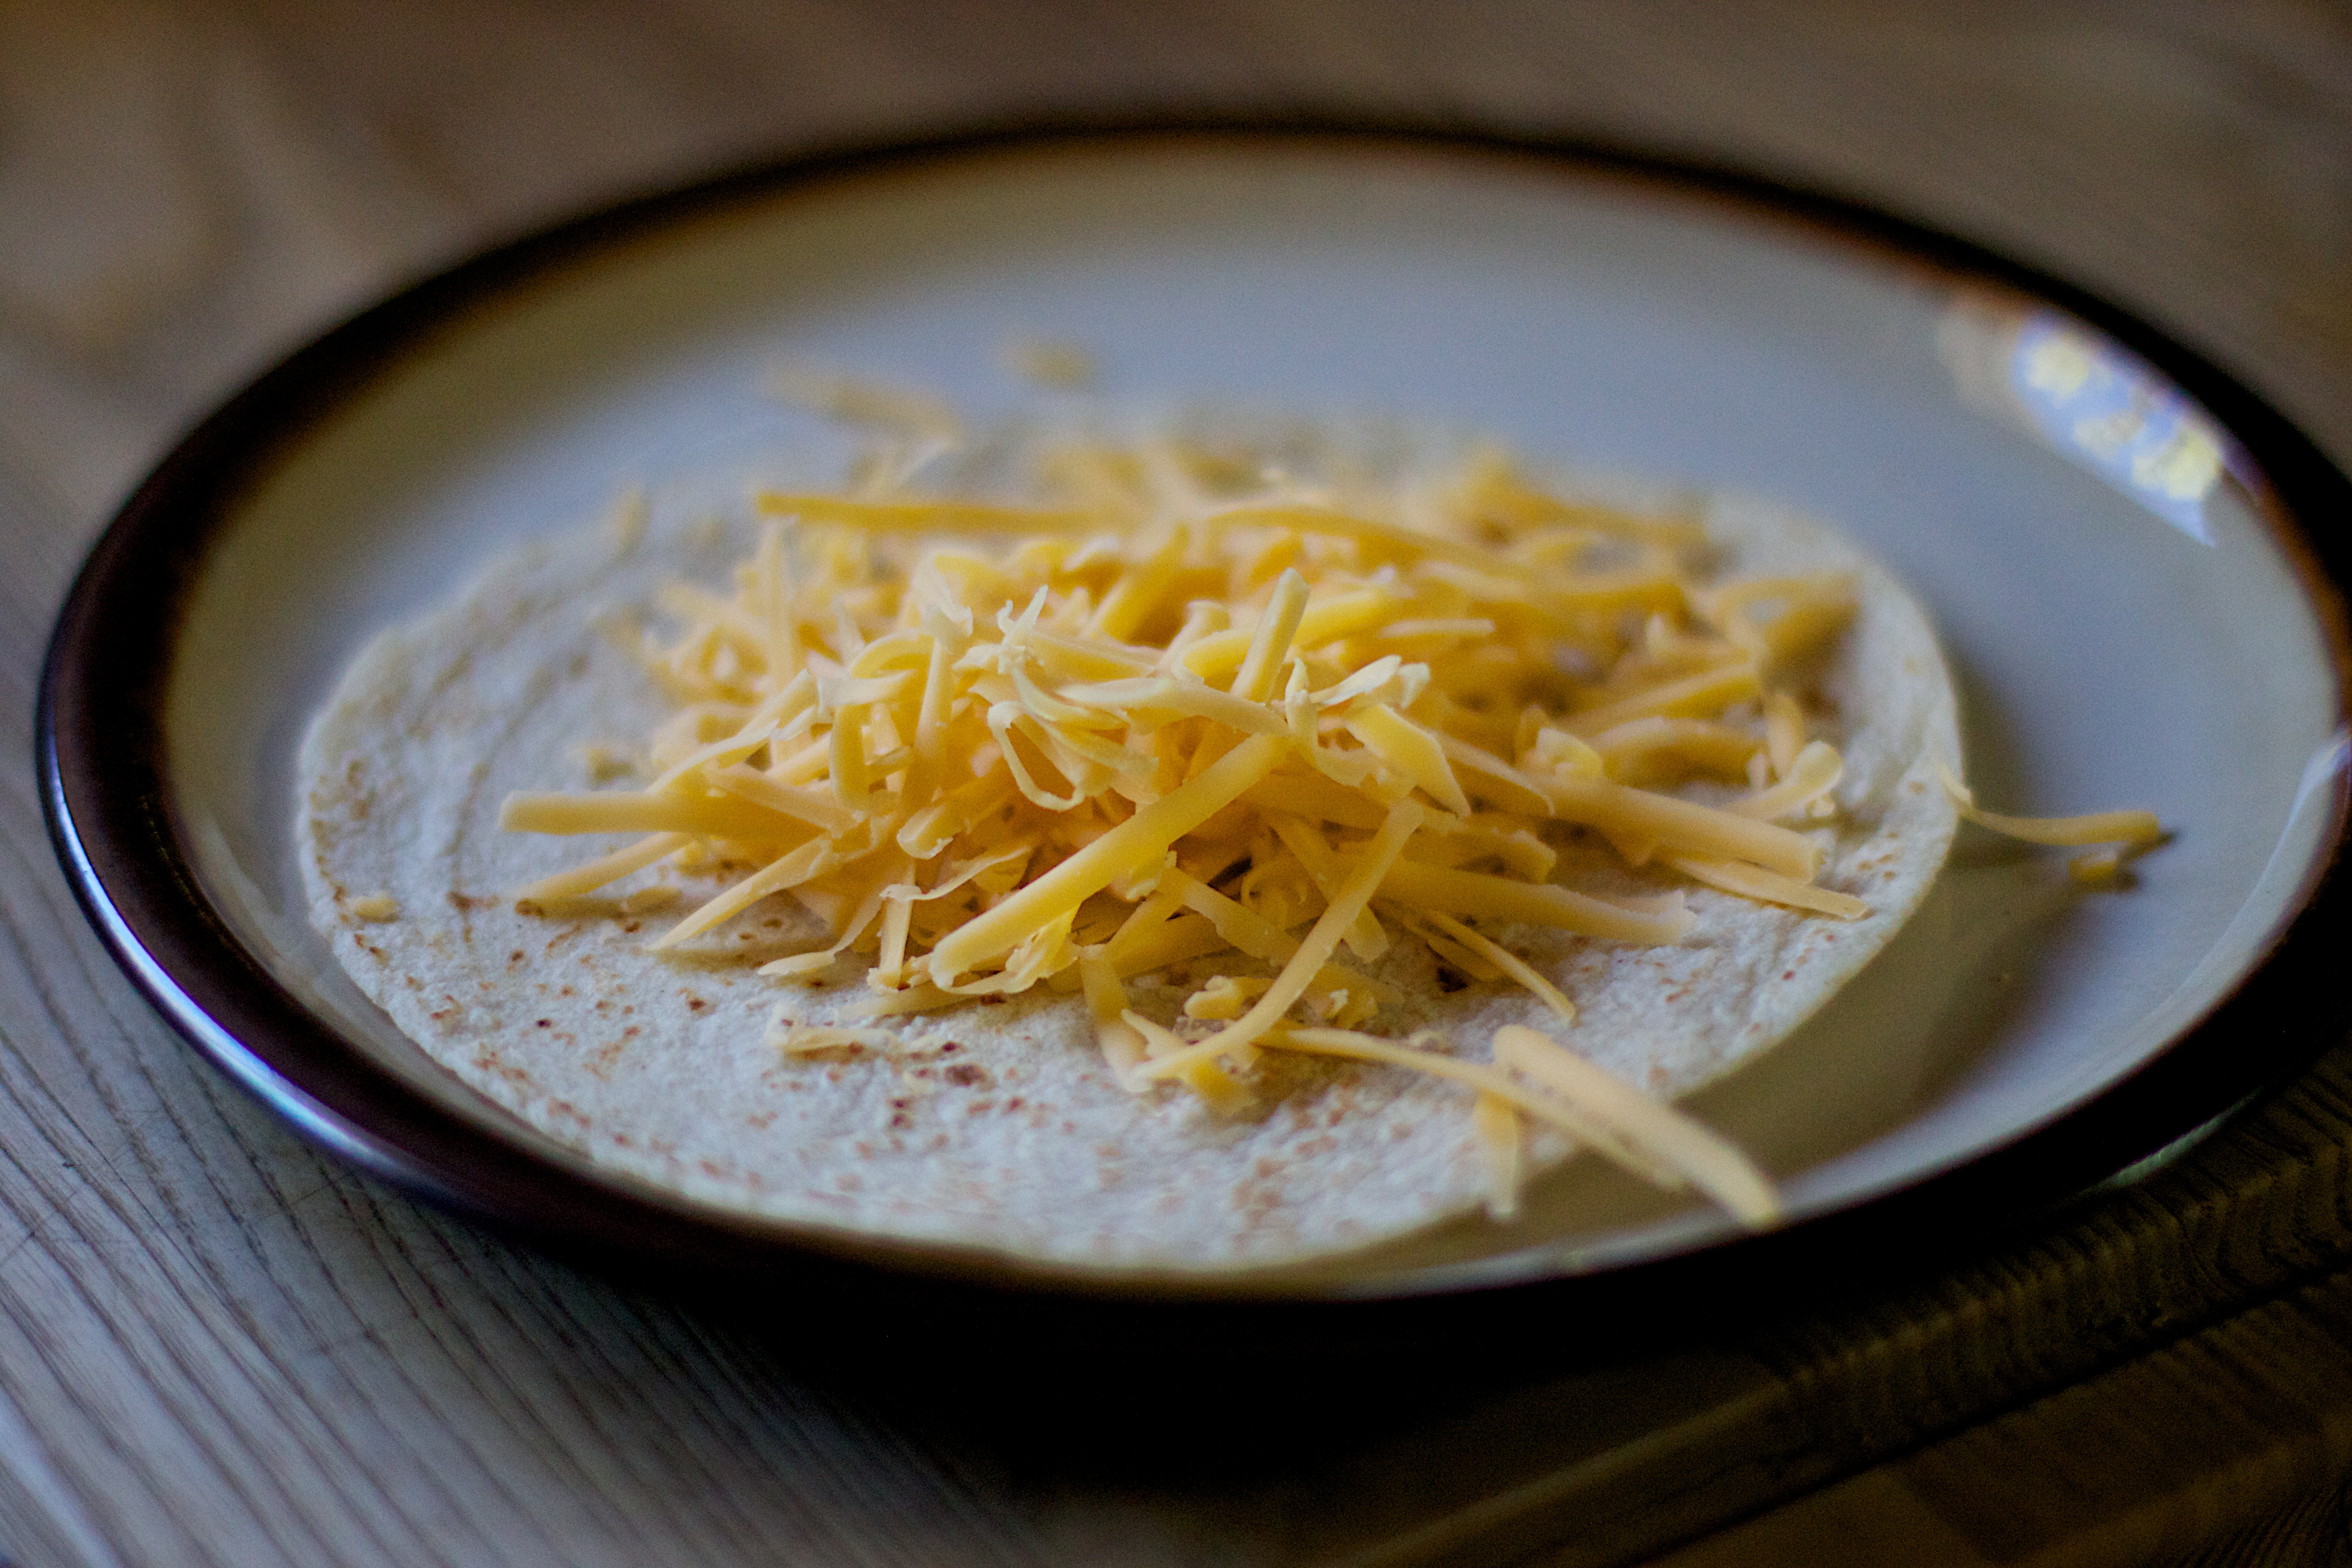
dish, meal, food, produce, vegetable, fish, cuisine, spaghetti, 5cardnv